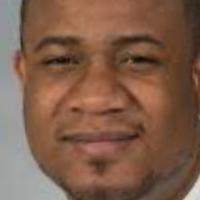
Age group: age 31-40